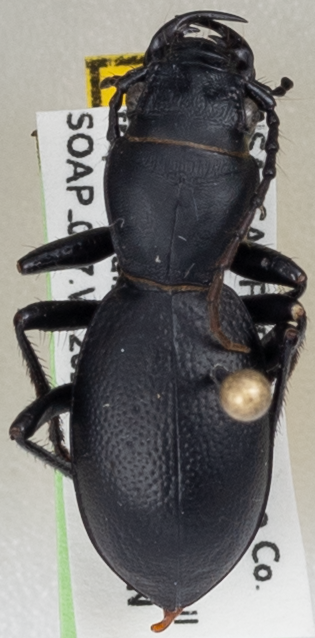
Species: Omus californicus
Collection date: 2023-07-26
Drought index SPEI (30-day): -1.442
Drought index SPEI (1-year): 1.28
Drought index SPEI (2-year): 0.54